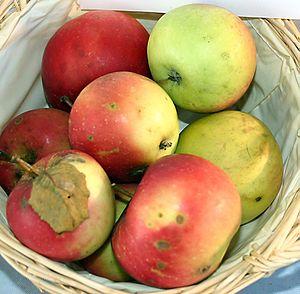
Jonathan est le nom d'une variété de pommes apparue en 1826 aux États-Unis. Elle est étroitement liée à la variété Esopus Spitzenburg.